Vayeshev

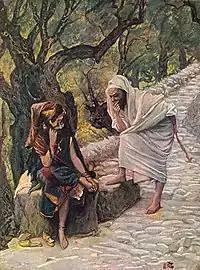
Judah and Tamar (watercolor circa 1896–1902 by James Tissot)

The Mishnah taught that notwithstanding its mature content, in the synagogue, Jews read and translated Tamar's story in Genesis 38. The Gemara questioned why the Mishnah bothered to say so and proposed that one might think that Jews should forbear out of respect for Judah. But the Gemara deduced that the Mishnah instructed that Jews read and translate the chapter to show that the chapter actually redounds to Judah's credit, as it records in Genesis 38:26 that he confessed his wrongdoing.